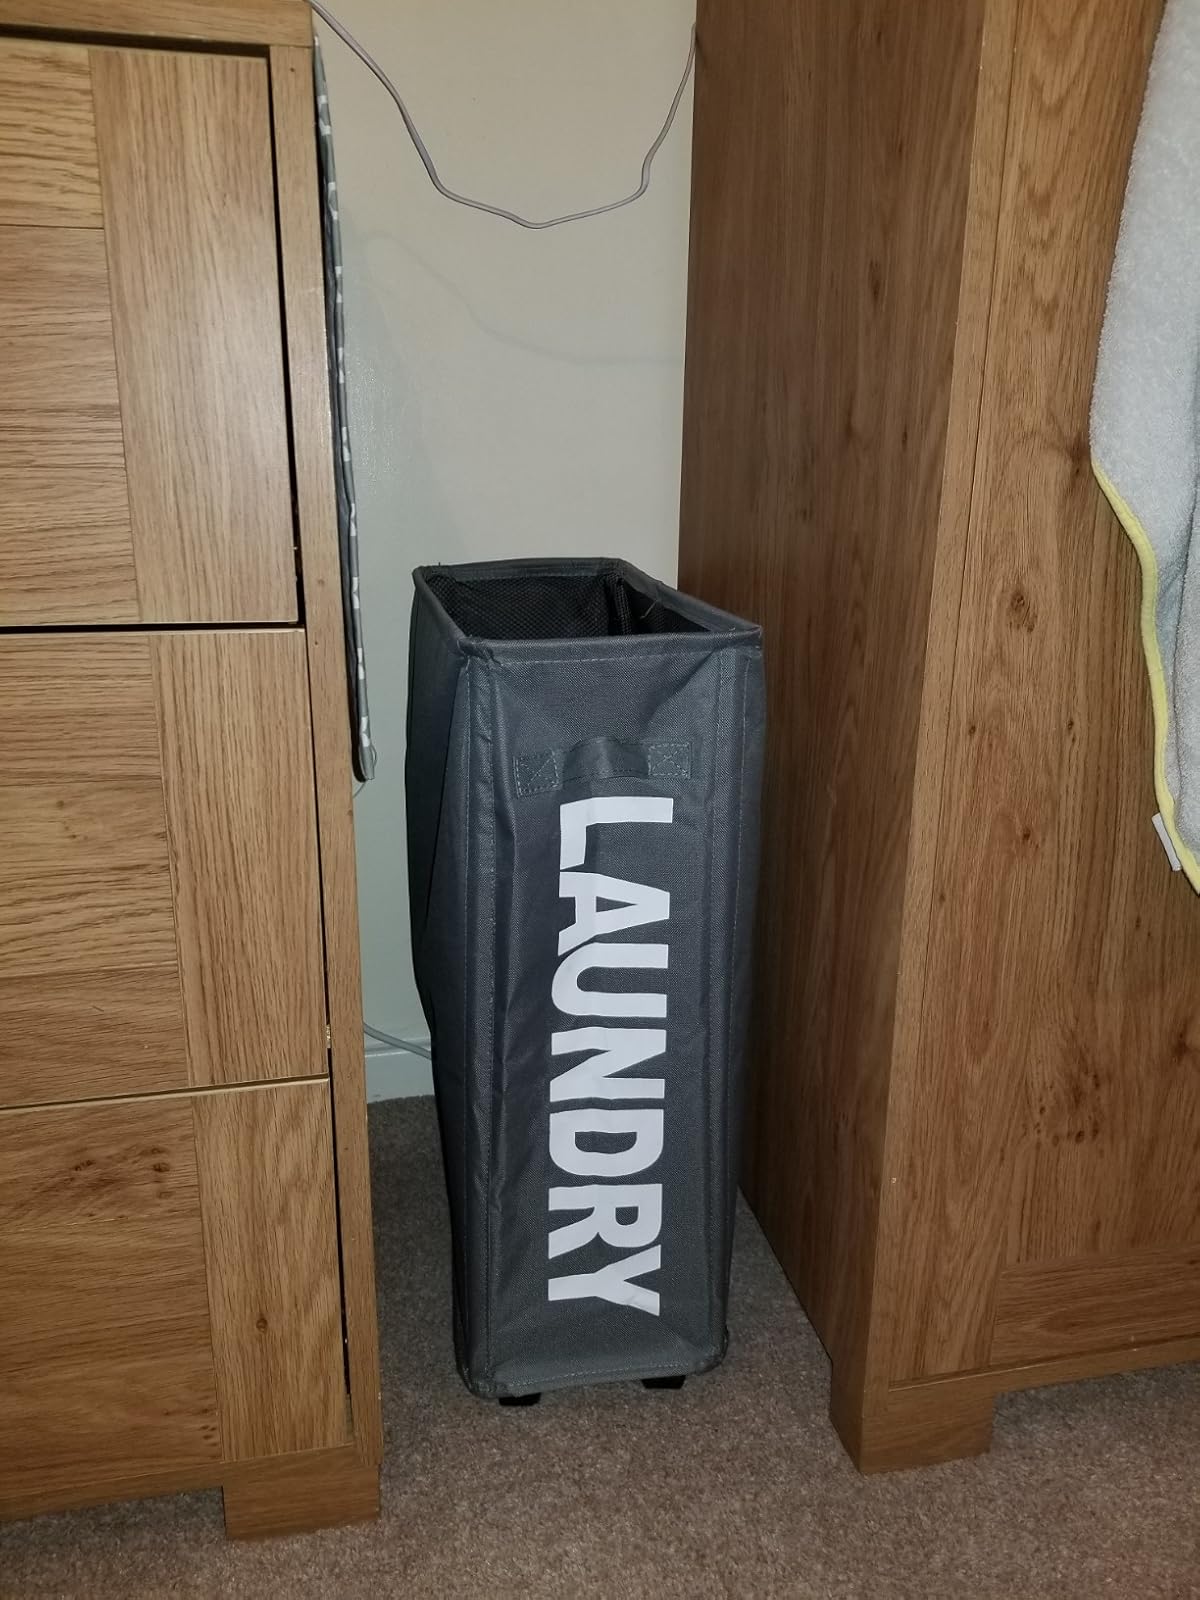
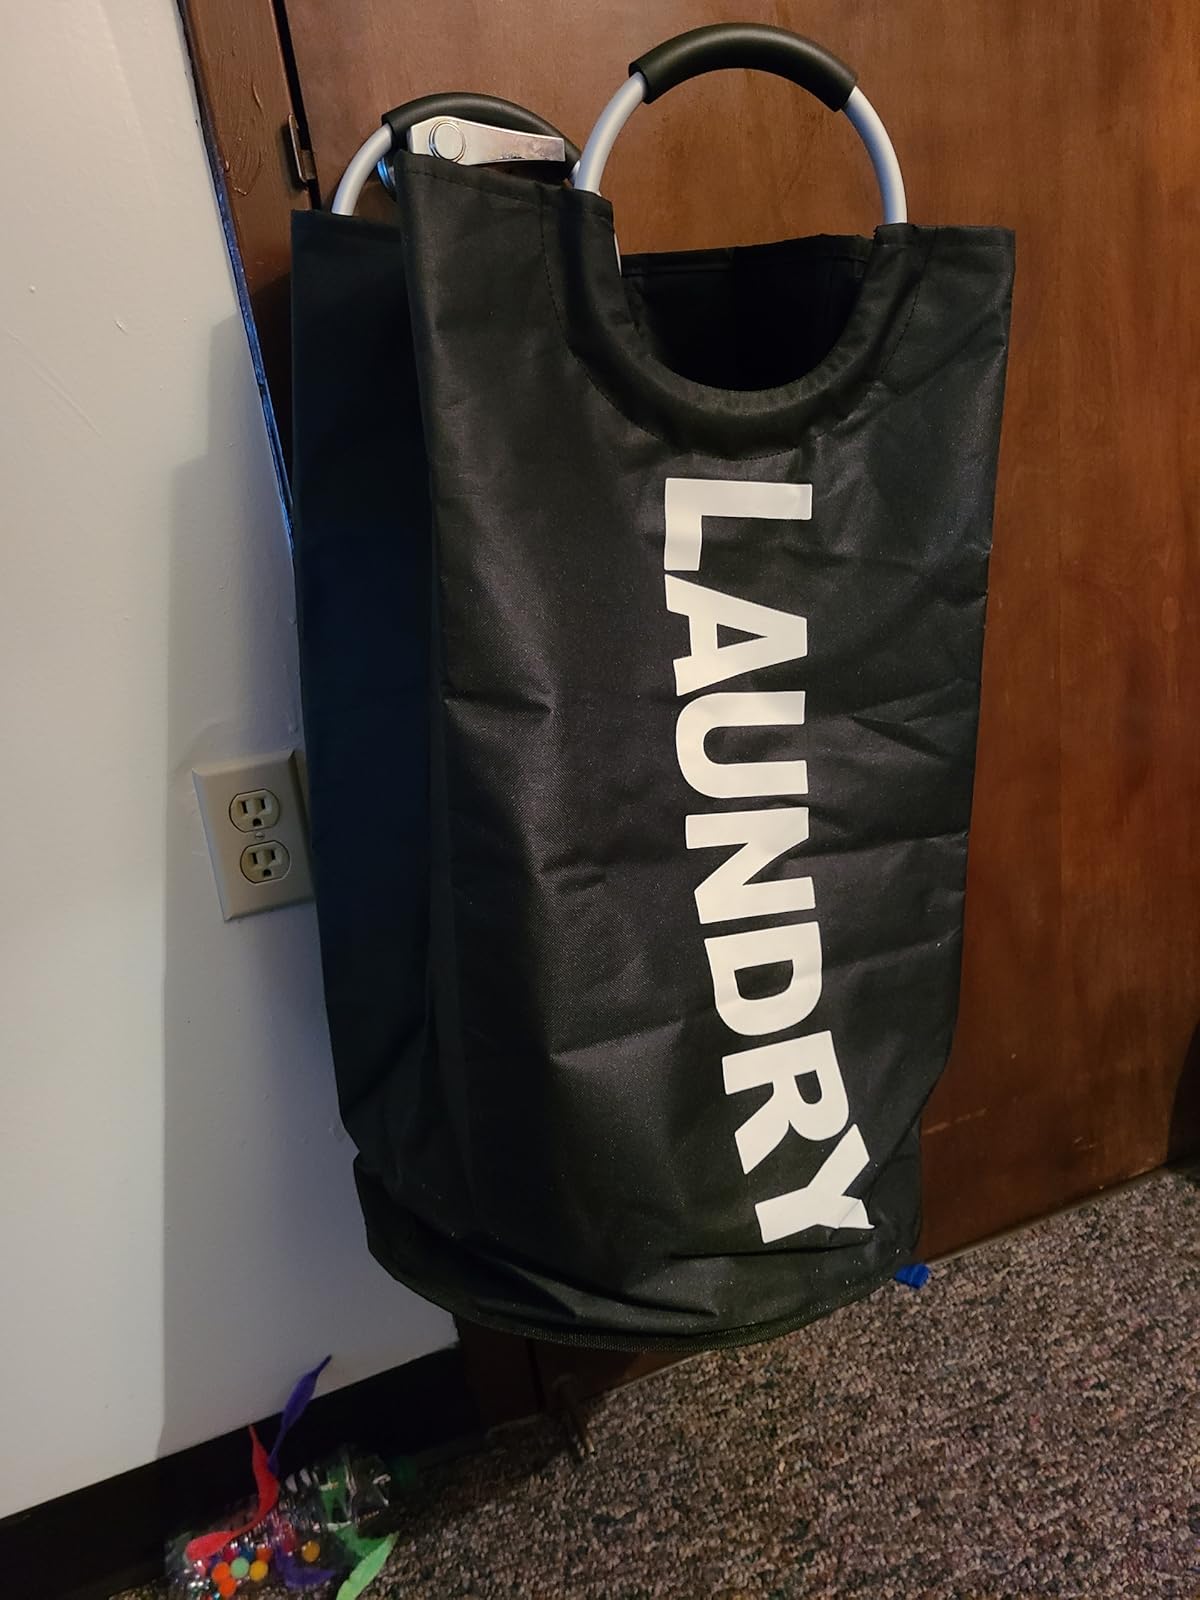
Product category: items_hamper
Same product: no